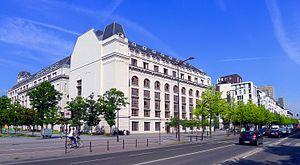
Quai Panhard-et-Levassor (Université Paris VII-Diderot, ancien grands moulins de Paris) - Paris XIII
Le quai Panhard-et-Levassor est un quai situé dans le 13ᵉ arrondissement de Paris, le long de la Seine.